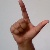
The image shows a hand gesture representing the letter 'L' in Indian Sign Language.